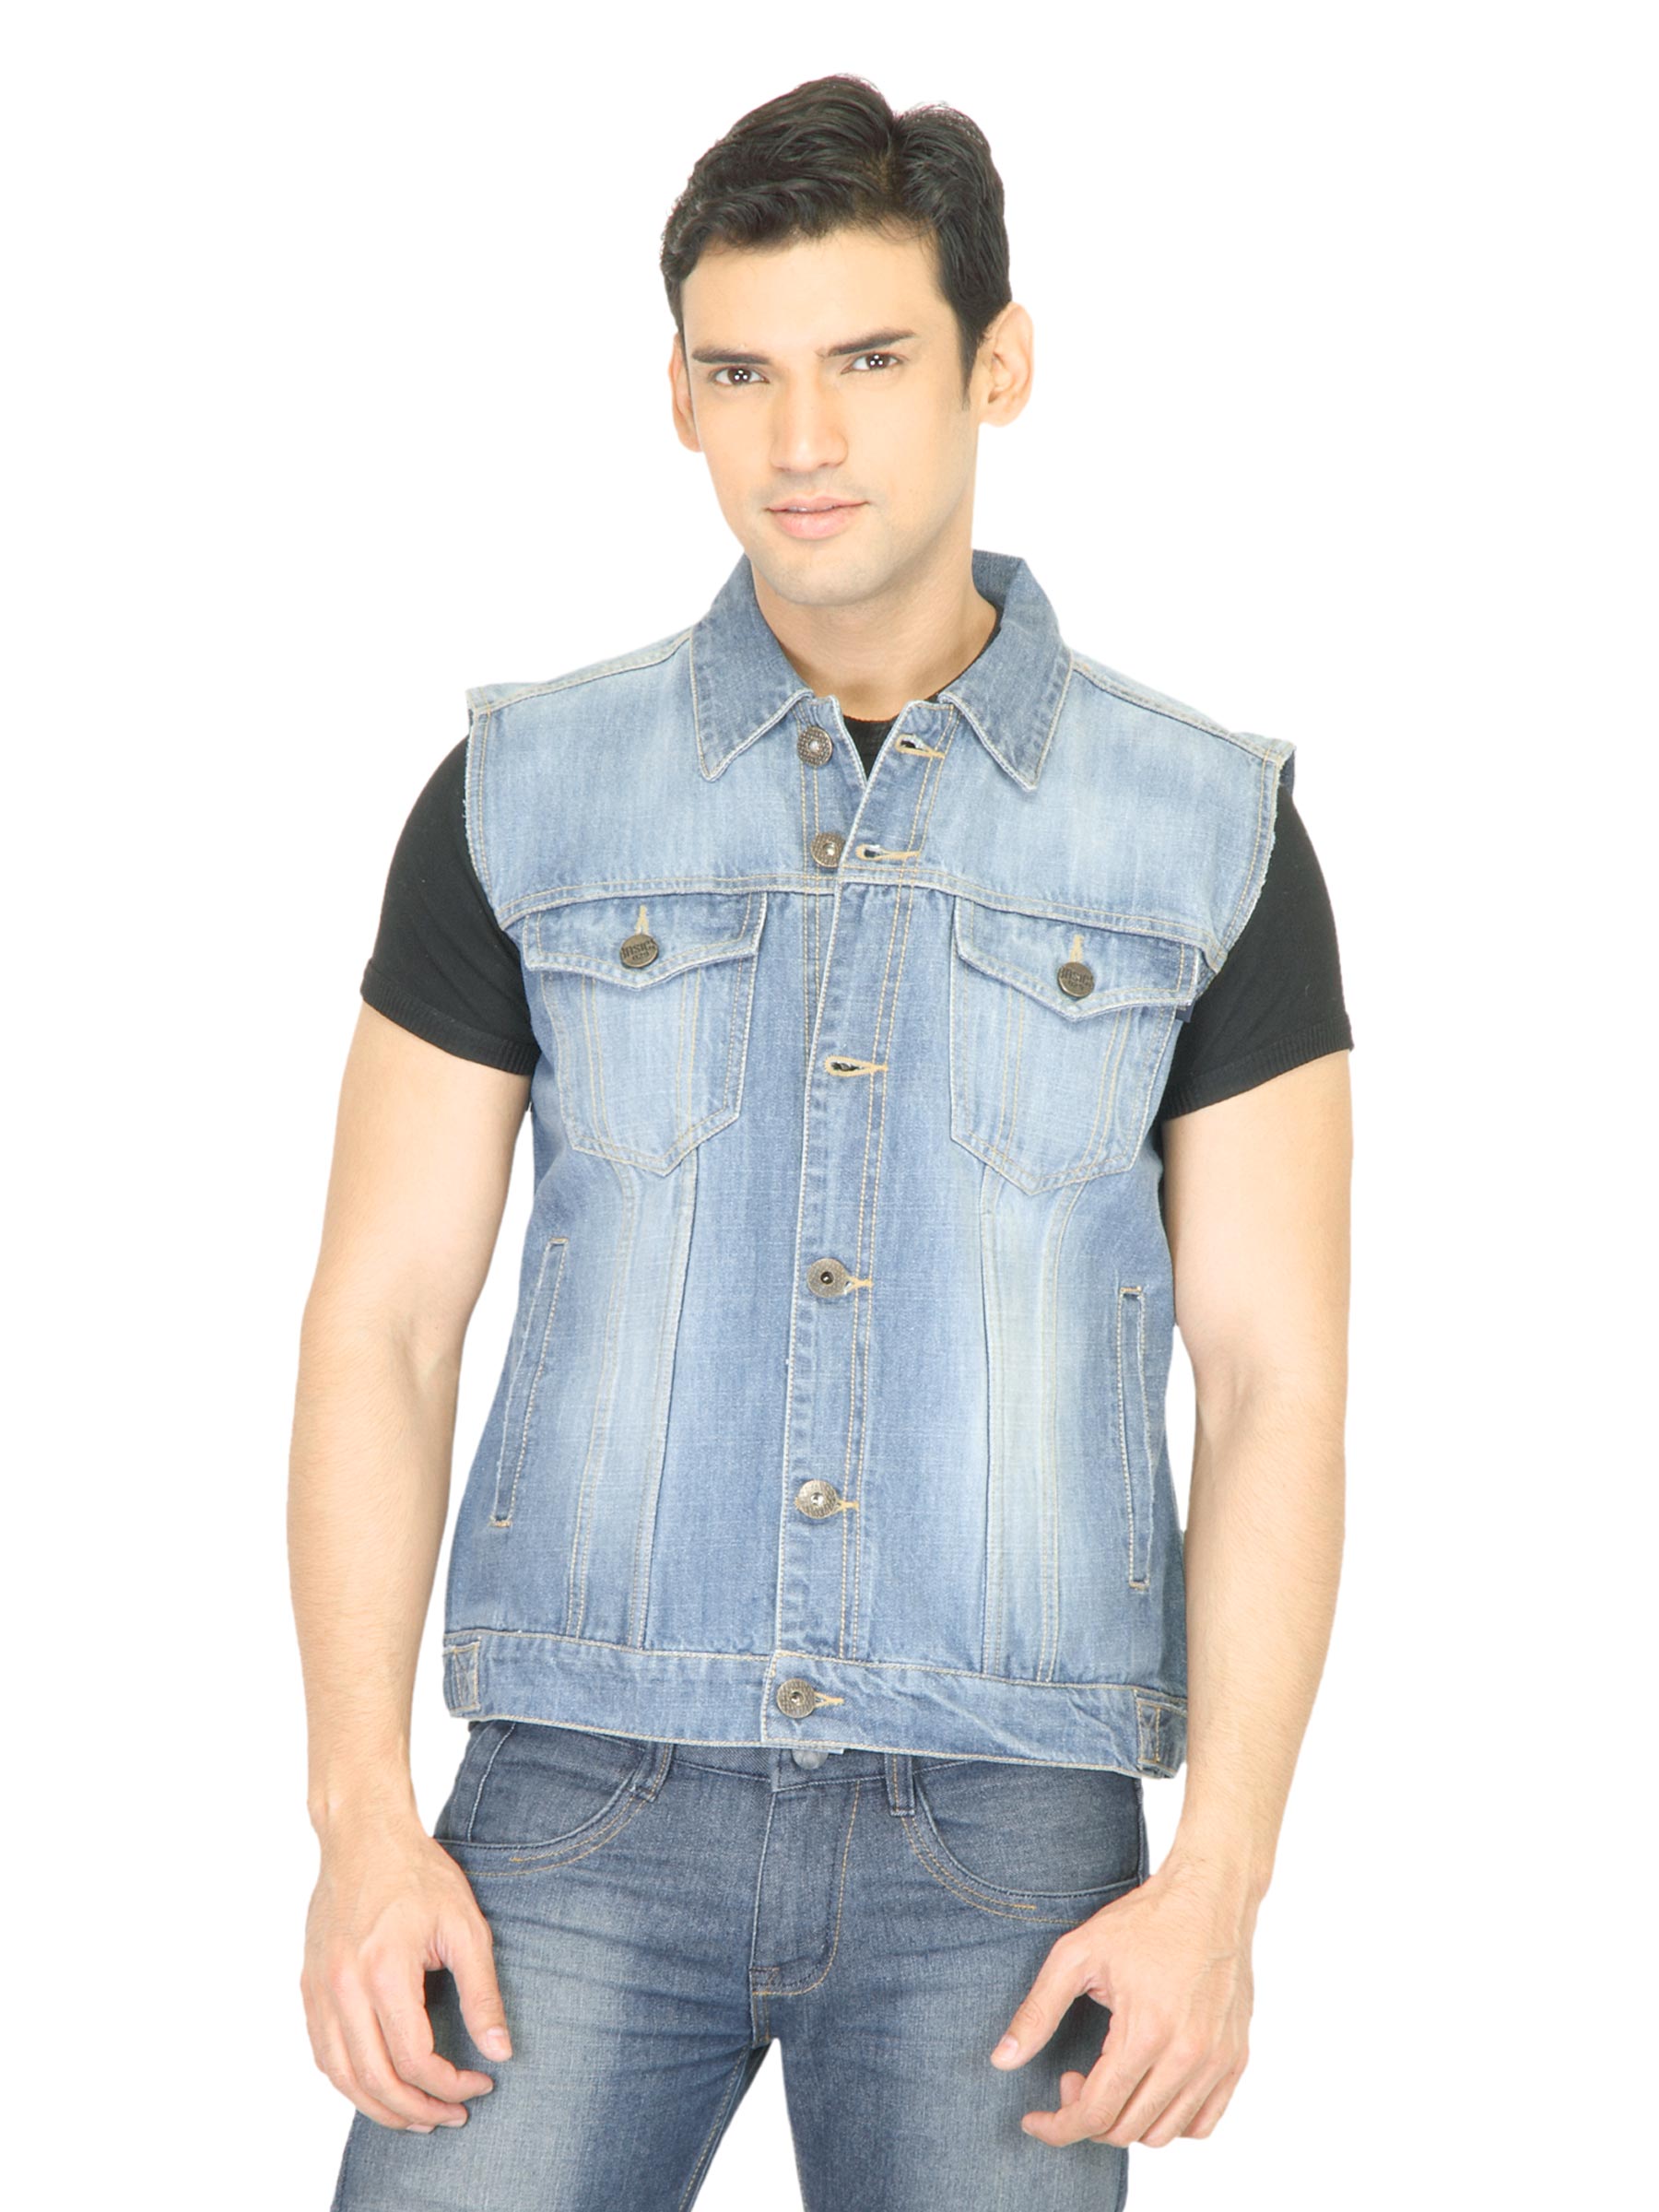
Basics Men Blue Washed Jacket
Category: Apparel / Topwear / Jackets
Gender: Men
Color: Blue
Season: Fall 2011
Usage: Casual